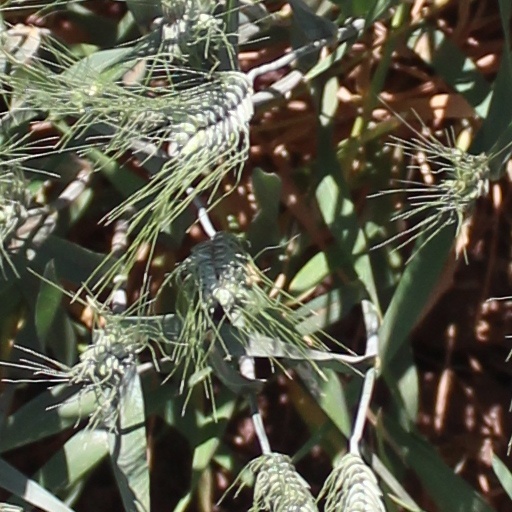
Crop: wheat